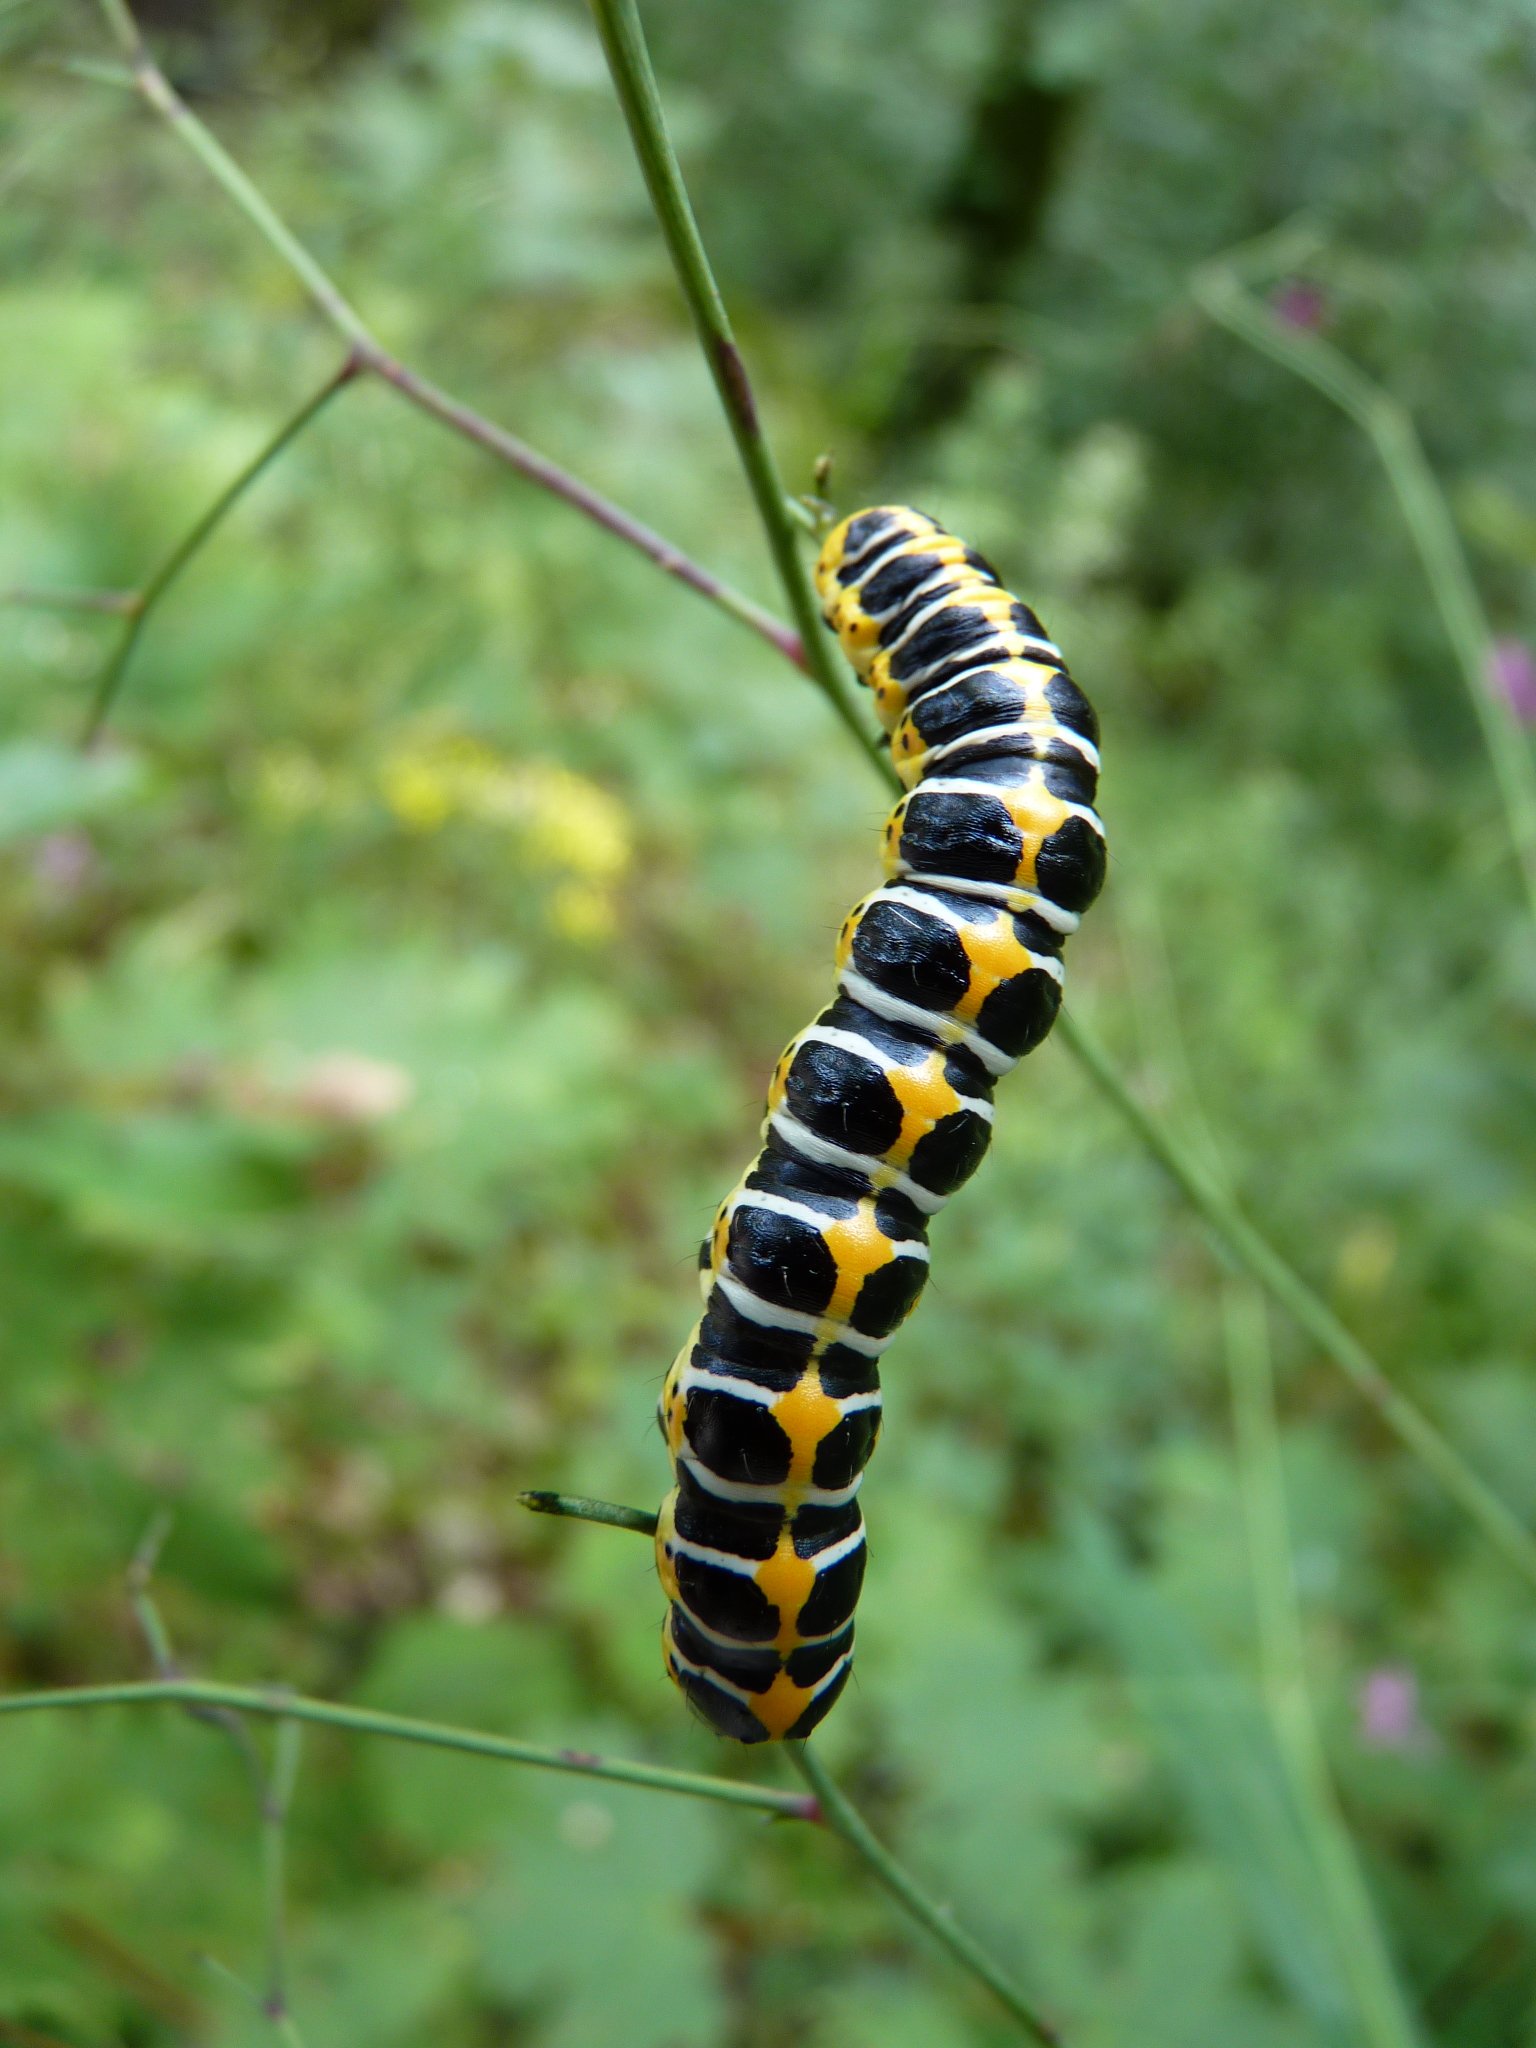
animal, insect, butterfly, fauna, invertebrate, caterpillar, larva, macro photography, arthropod, plant stem, moths and butterflies